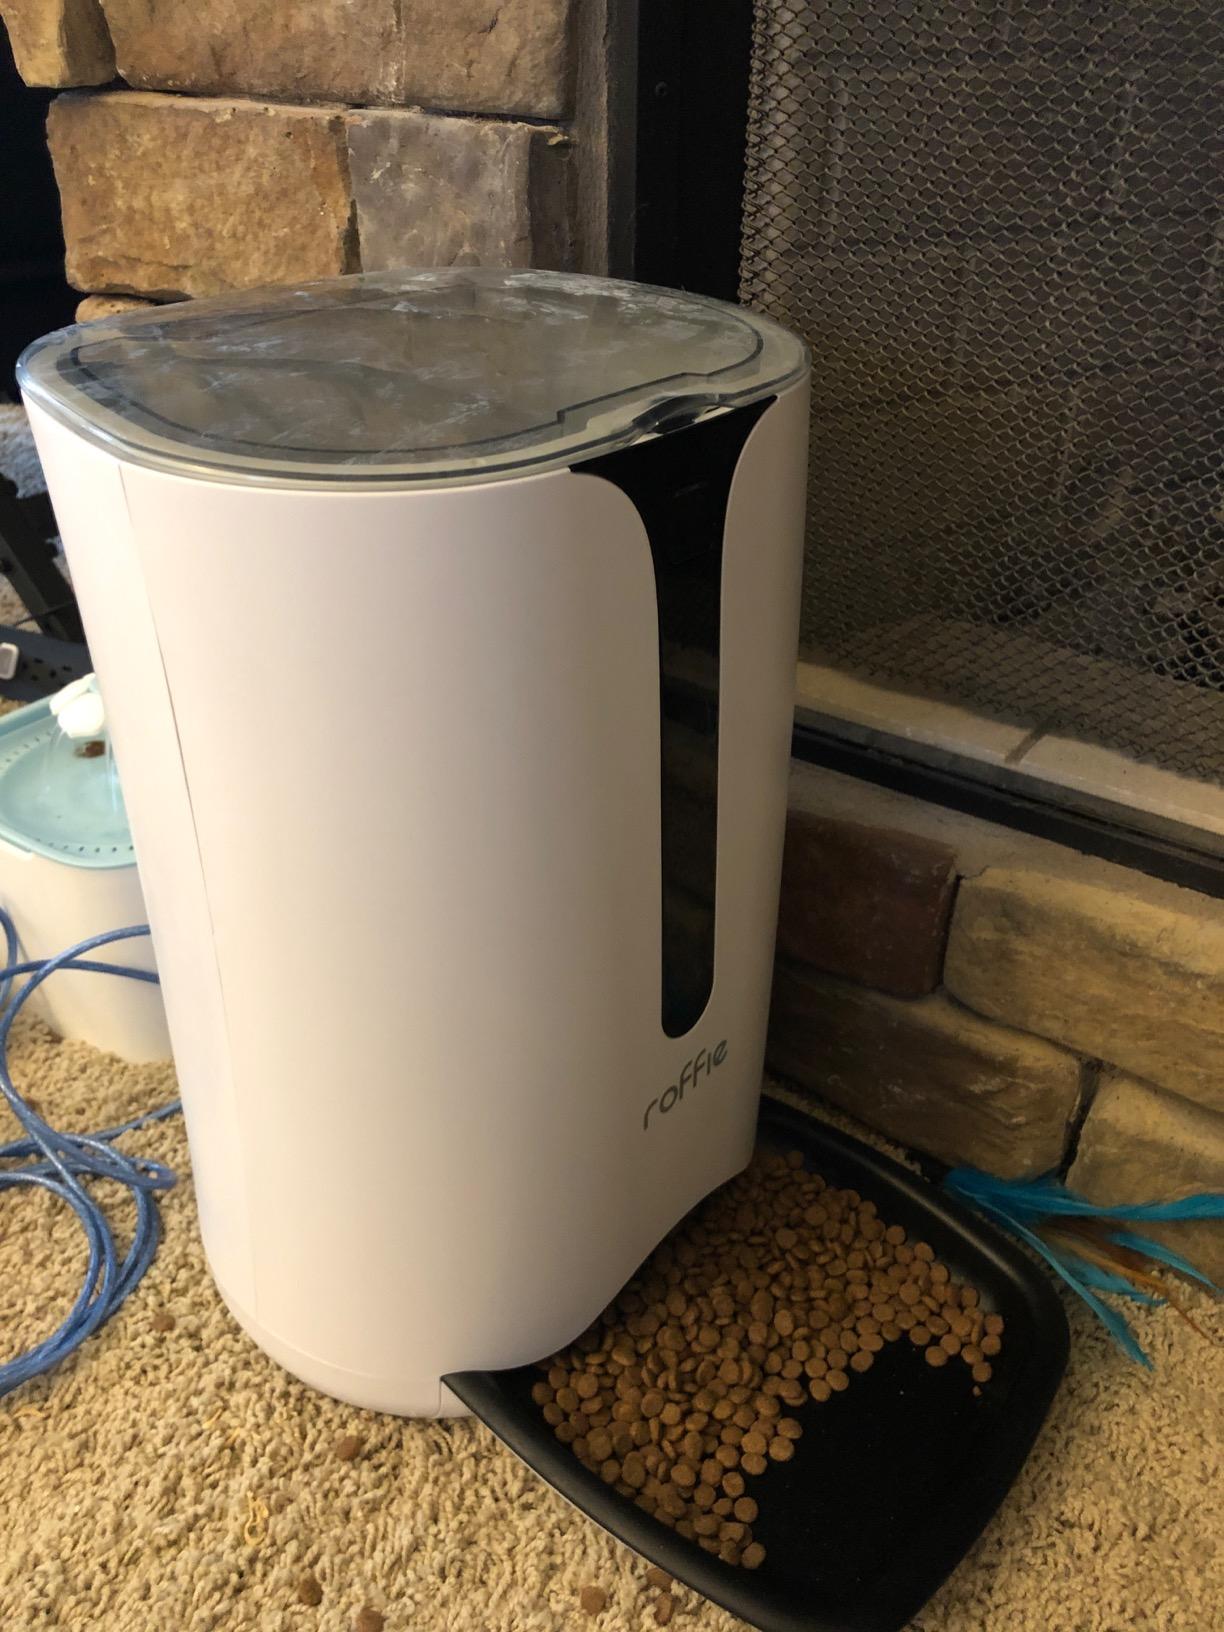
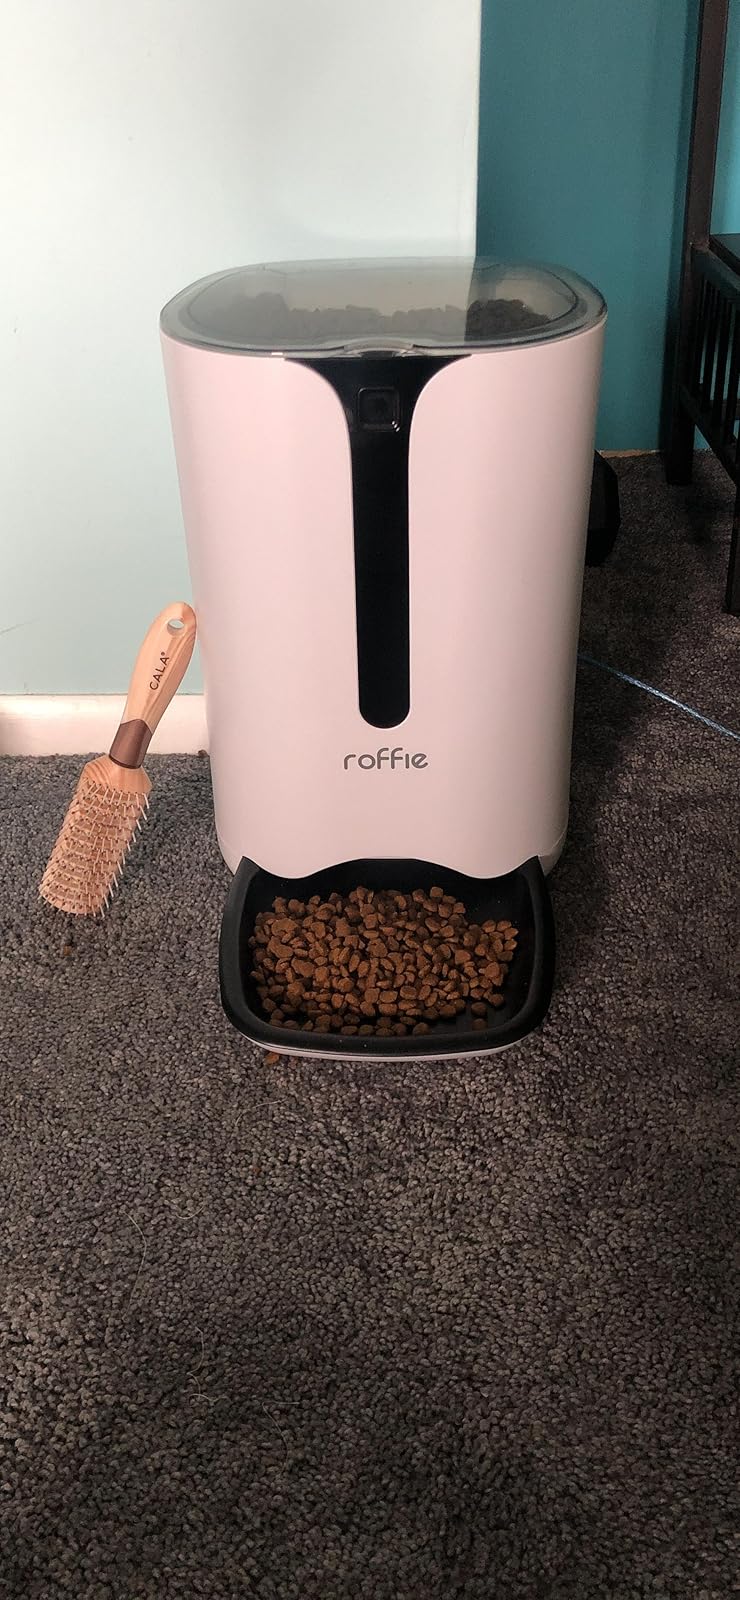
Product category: items_feeder
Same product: yes